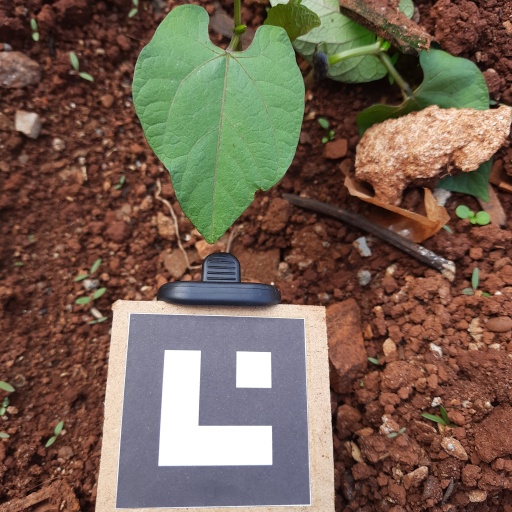
Observations: flat surface, eating holes in the edge, under cloudy sky